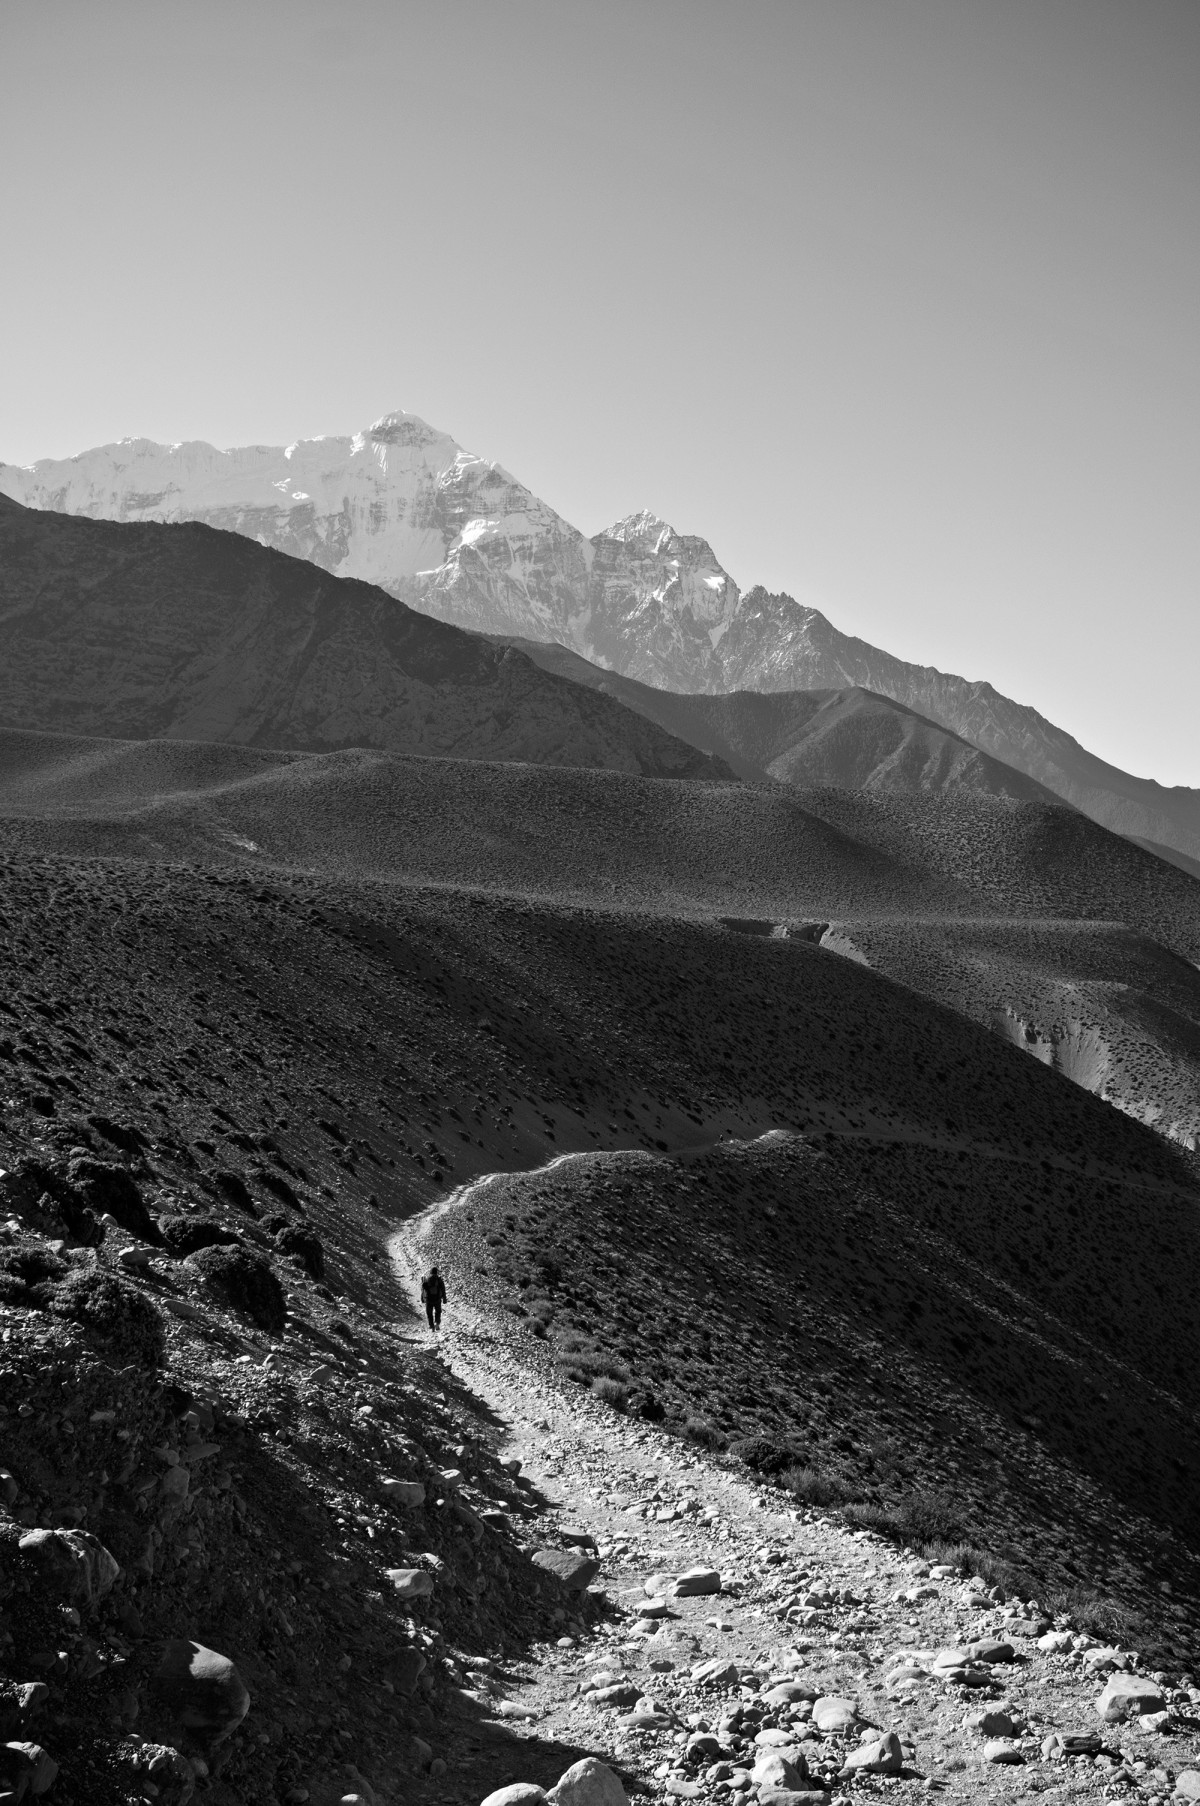
Tags: nature, rock, horizon, snow, cloud, black and white, hiking, trail, outdoor and black, hill, mountain range, highland, ridge, summit, plateau, fell, loch, landform, mountain pass, monochrome photography, geographical feature